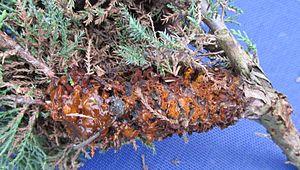
La rouille grillagée du poirier, ou rouille du genévrier est une maladie cryptogamique causée par le champignon Gymnosporangium sabinae, affectant en alternance les poiriers et les genévriers. Cette maladie ne contamine pas les autres genres d'arbres fruitiers.